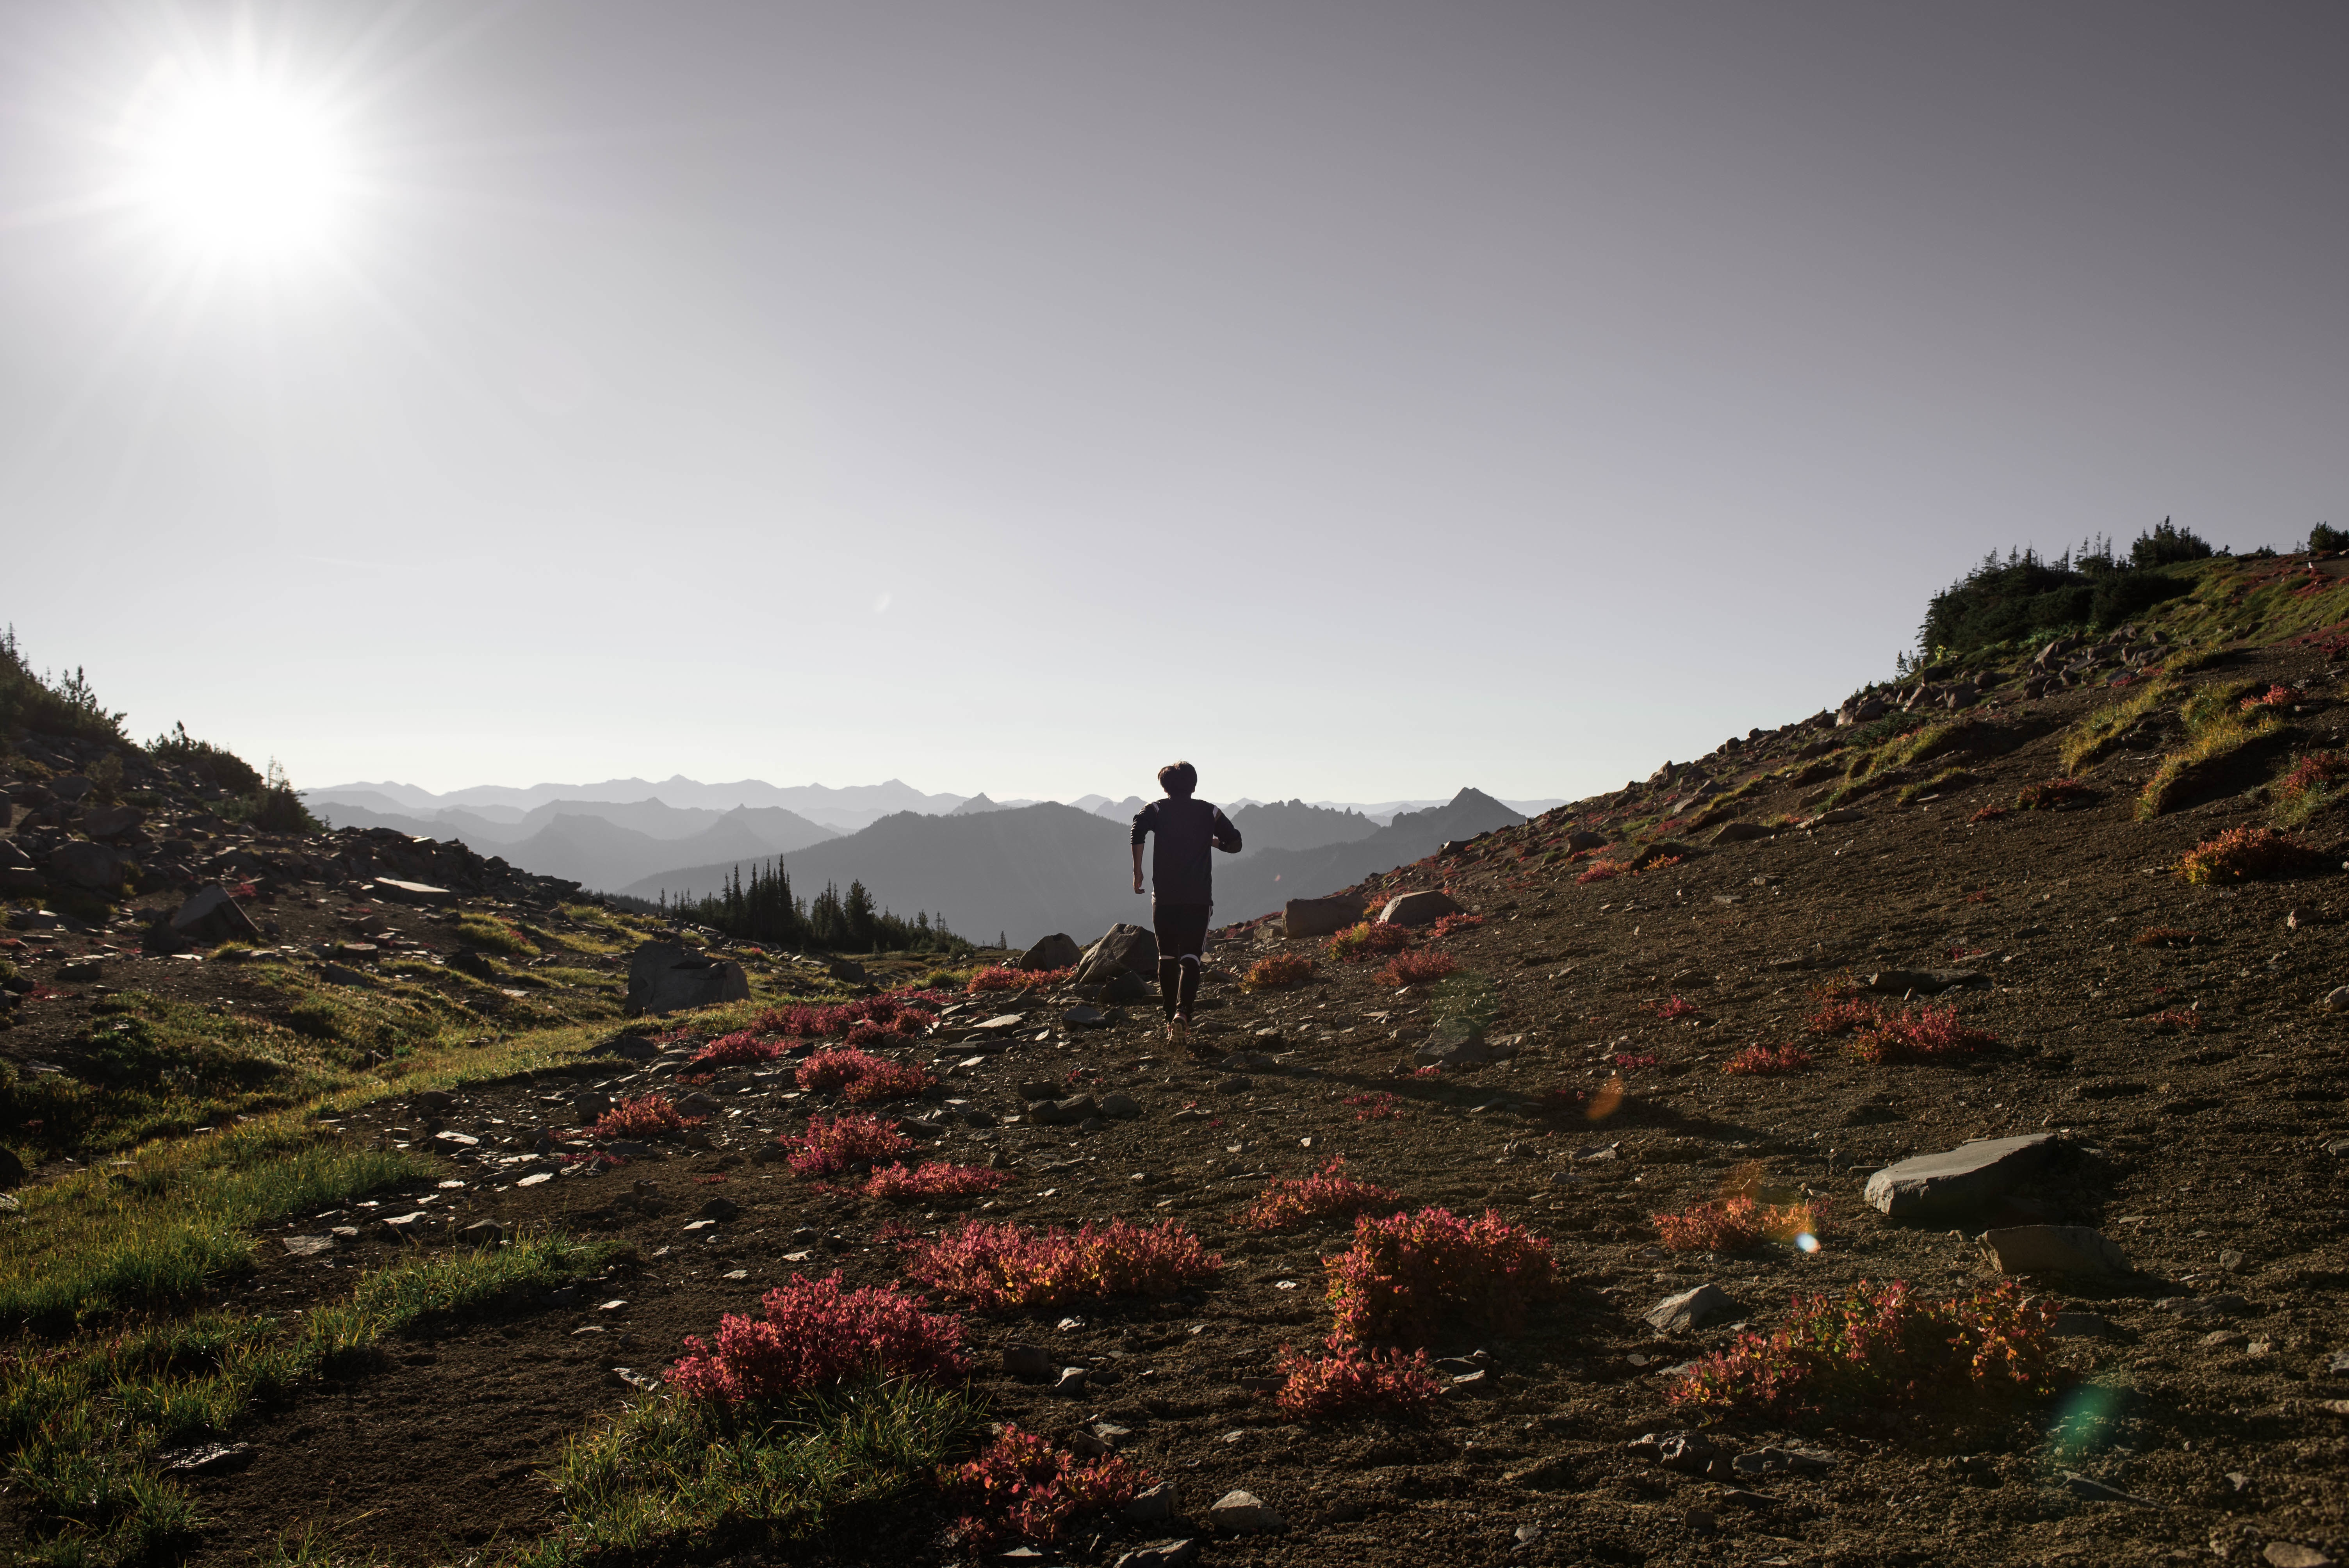
landscape, coast, nature, rock, mountain, hill, mountain range, terrain, ridge, summit, geographical feature, mountainous landforms